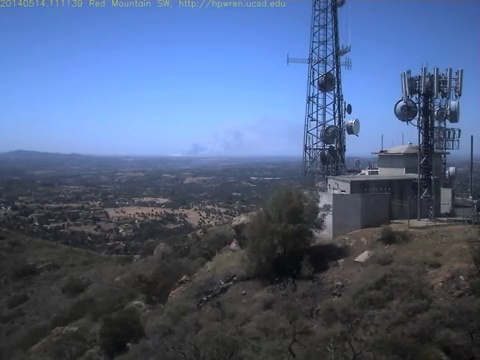
Fire: no
Smoke: yes